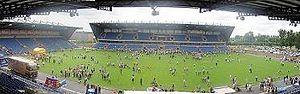
Le Kassam Stadium est une enceinte sportive anglaise accueillant des matchs de football et de rugby à XV.